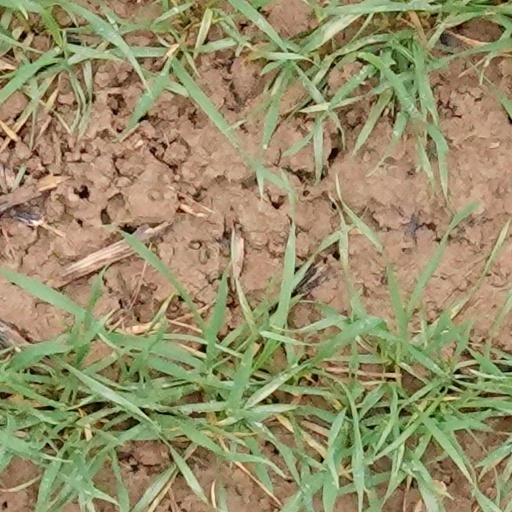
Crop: wheat